Piedmont (Greenwood, Virginia)

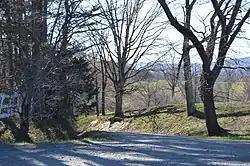
Entrance to the property

Piedmont is a historic home and farm located near Greenwood, Albemarle County, Virginia. The main house was built in two sections. The older sections is a two-story, three-bay, gable-roofed log half (now stuccoed), that was built possibly as early as the late-18th century. Attached perpendicular to the log section is a two-story, gable roofed brick half built in 1838. The house exhibits Greek Revival and Federal design details. Also on the property are a log smokehouse, log slave cabin and the ruins of a large stone chimney and hearth.